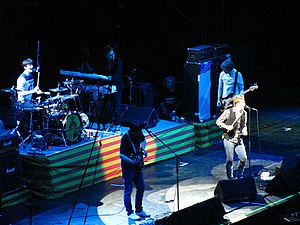
Kaiser Chiefs
Kaiser Chiefs er et indie-rockband fra Leeds. Det består af medlemmerne Ricky Wilson, Andrew 'Whitey' White, Simon Rix, Nick 'Peanut' Baines og Nick Hodgson.